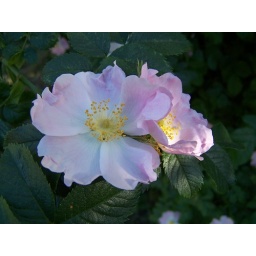
June 2008. Warsaw. Bushes of roses near bus stop.